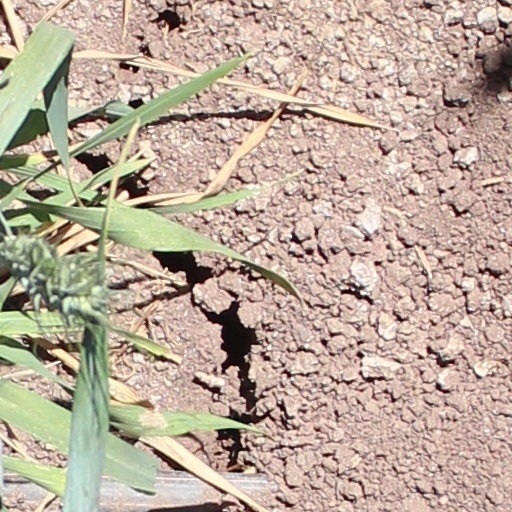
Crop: wheat